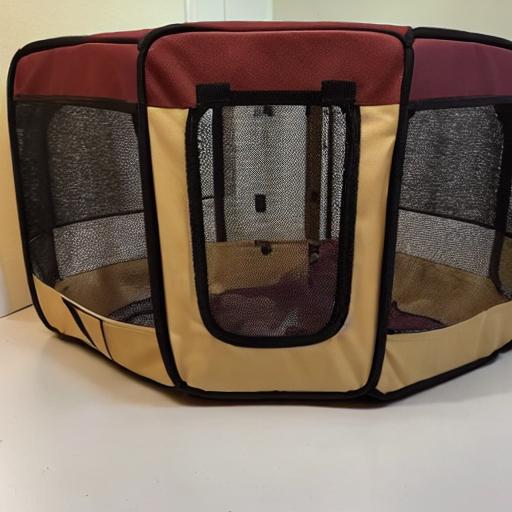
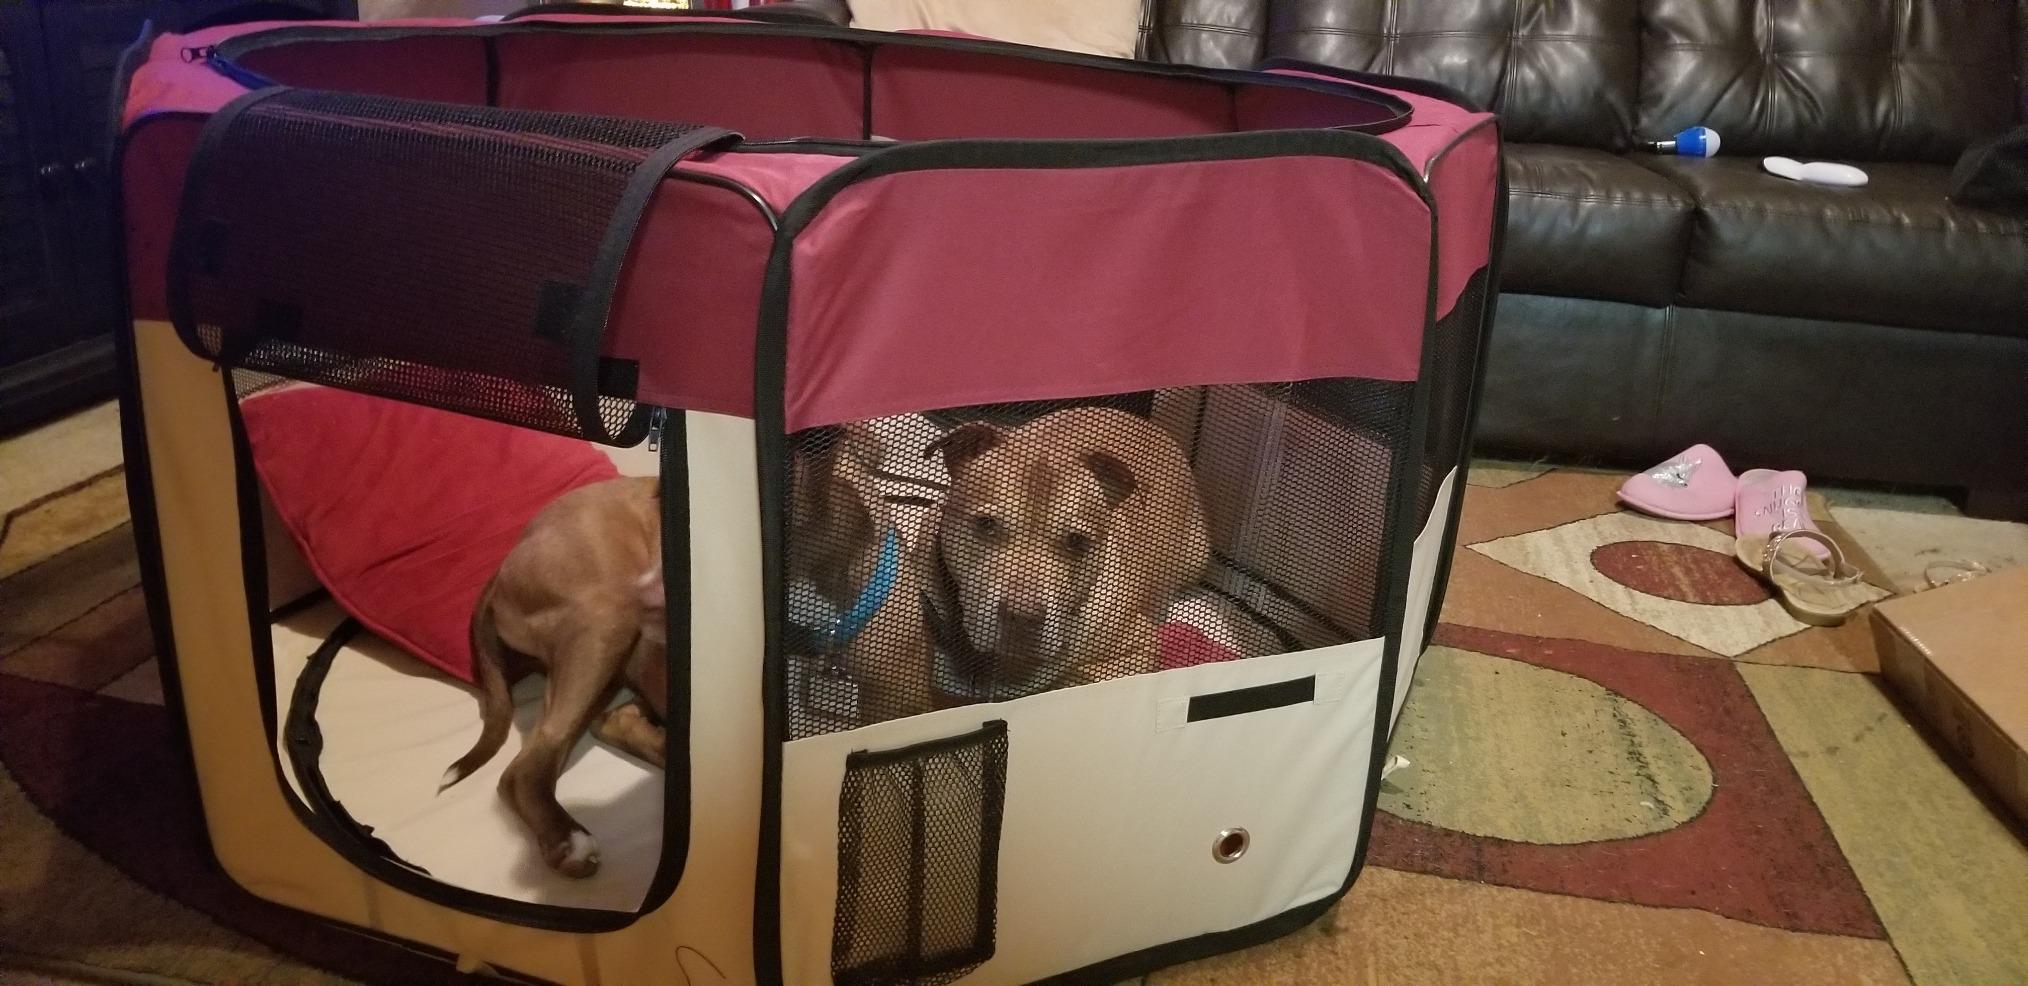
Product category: items_kennel
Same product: no